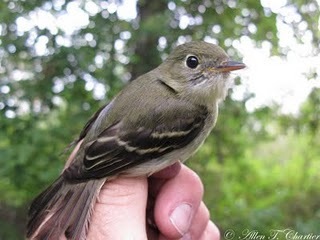
this is a small grey bird with black wings and a small beak.
this bird has a gray breast, crown and back, black and white primaries and black eyering.
this bird is brown in color with a small beak and light brown eye rings.
this small bird has a light green breast and grey wings.
the bird has a greenish brown color all over it's body with some streaks of white and dark brown.
a small bird with a white belly.
this is a small gray bird with dark gray wings and light gray wingbars, while its throat, breast and belly are light gray
this bird is brown with white and has a very short beak.
this bird has a brown crown, brown primaries, and a brown belly.
this bird has a brown crown with a small brown beak and beige sides.
Species: Yellow Bellied Flycatcher